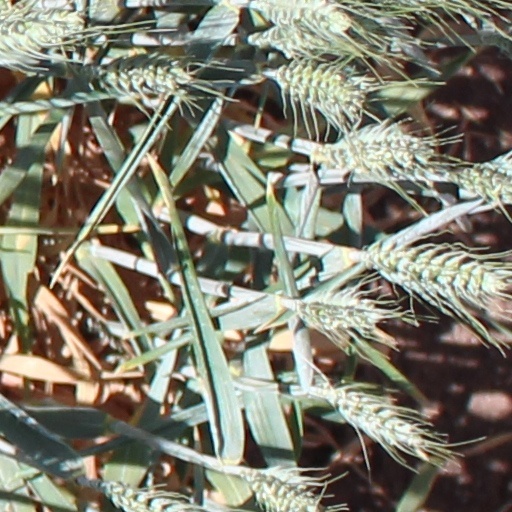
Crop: wheat